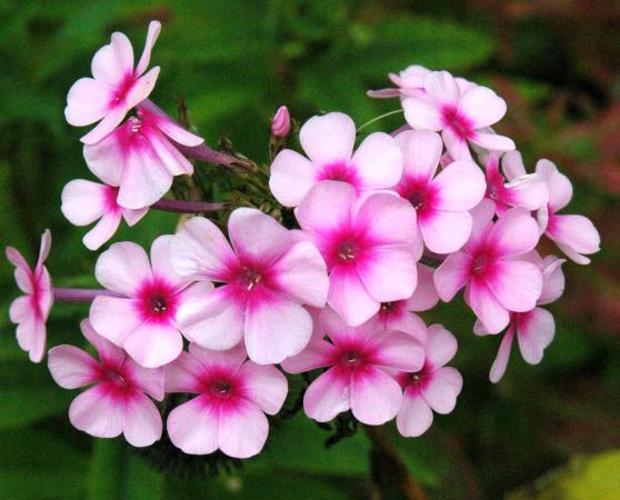
Label: garden phlox